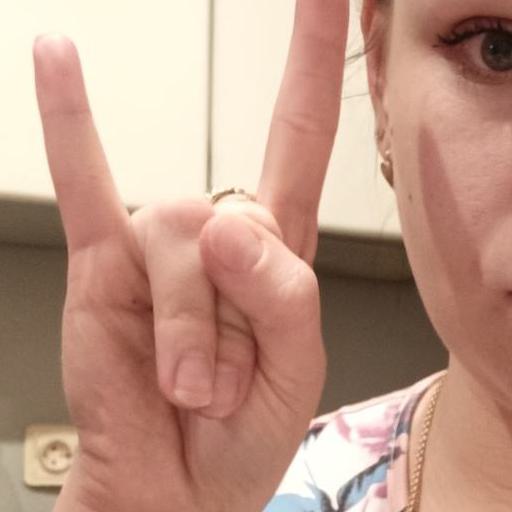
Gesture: rock